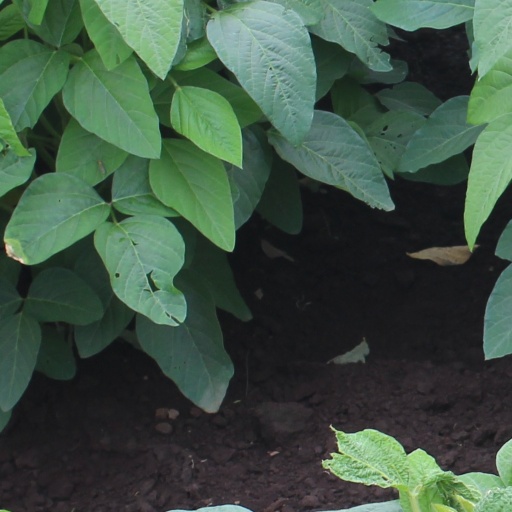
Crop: soybean